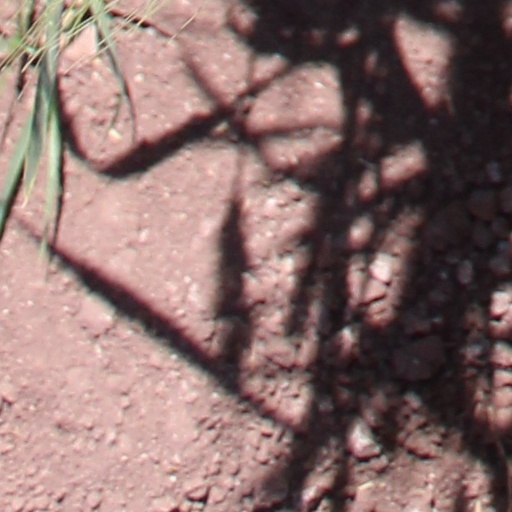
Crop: wheat